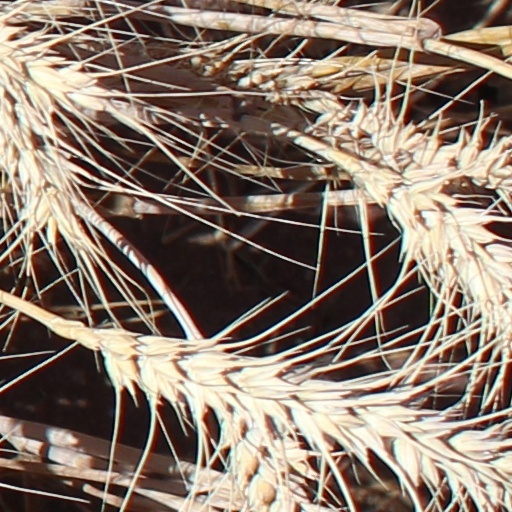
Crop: wheat